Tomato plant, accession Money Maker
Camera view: horizontal (90 deg, fisheye); turntable rotation: 330 degrees
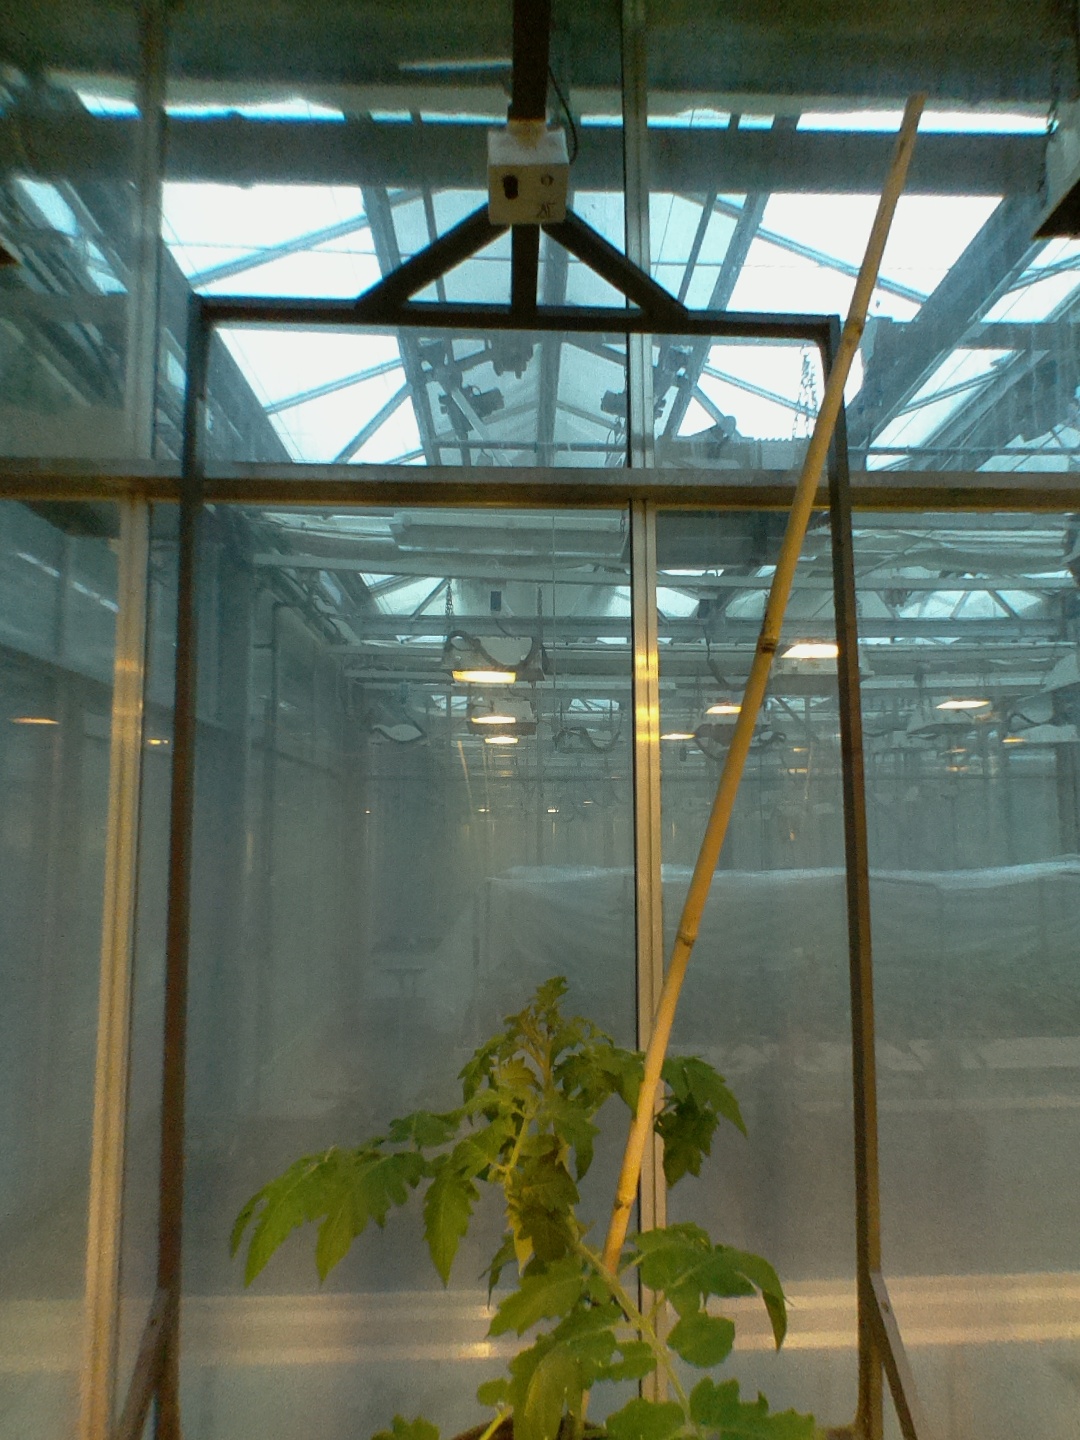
BBCH growth stage 20: First Side shoot start formed